Novatus Rugambwa

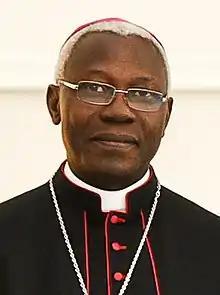
Rugambwa in 2019

Novatus Rugambwa (born 8 October 1957) is a Tanzanian prelate of the Catholic Church and diplomat of the Holy See.